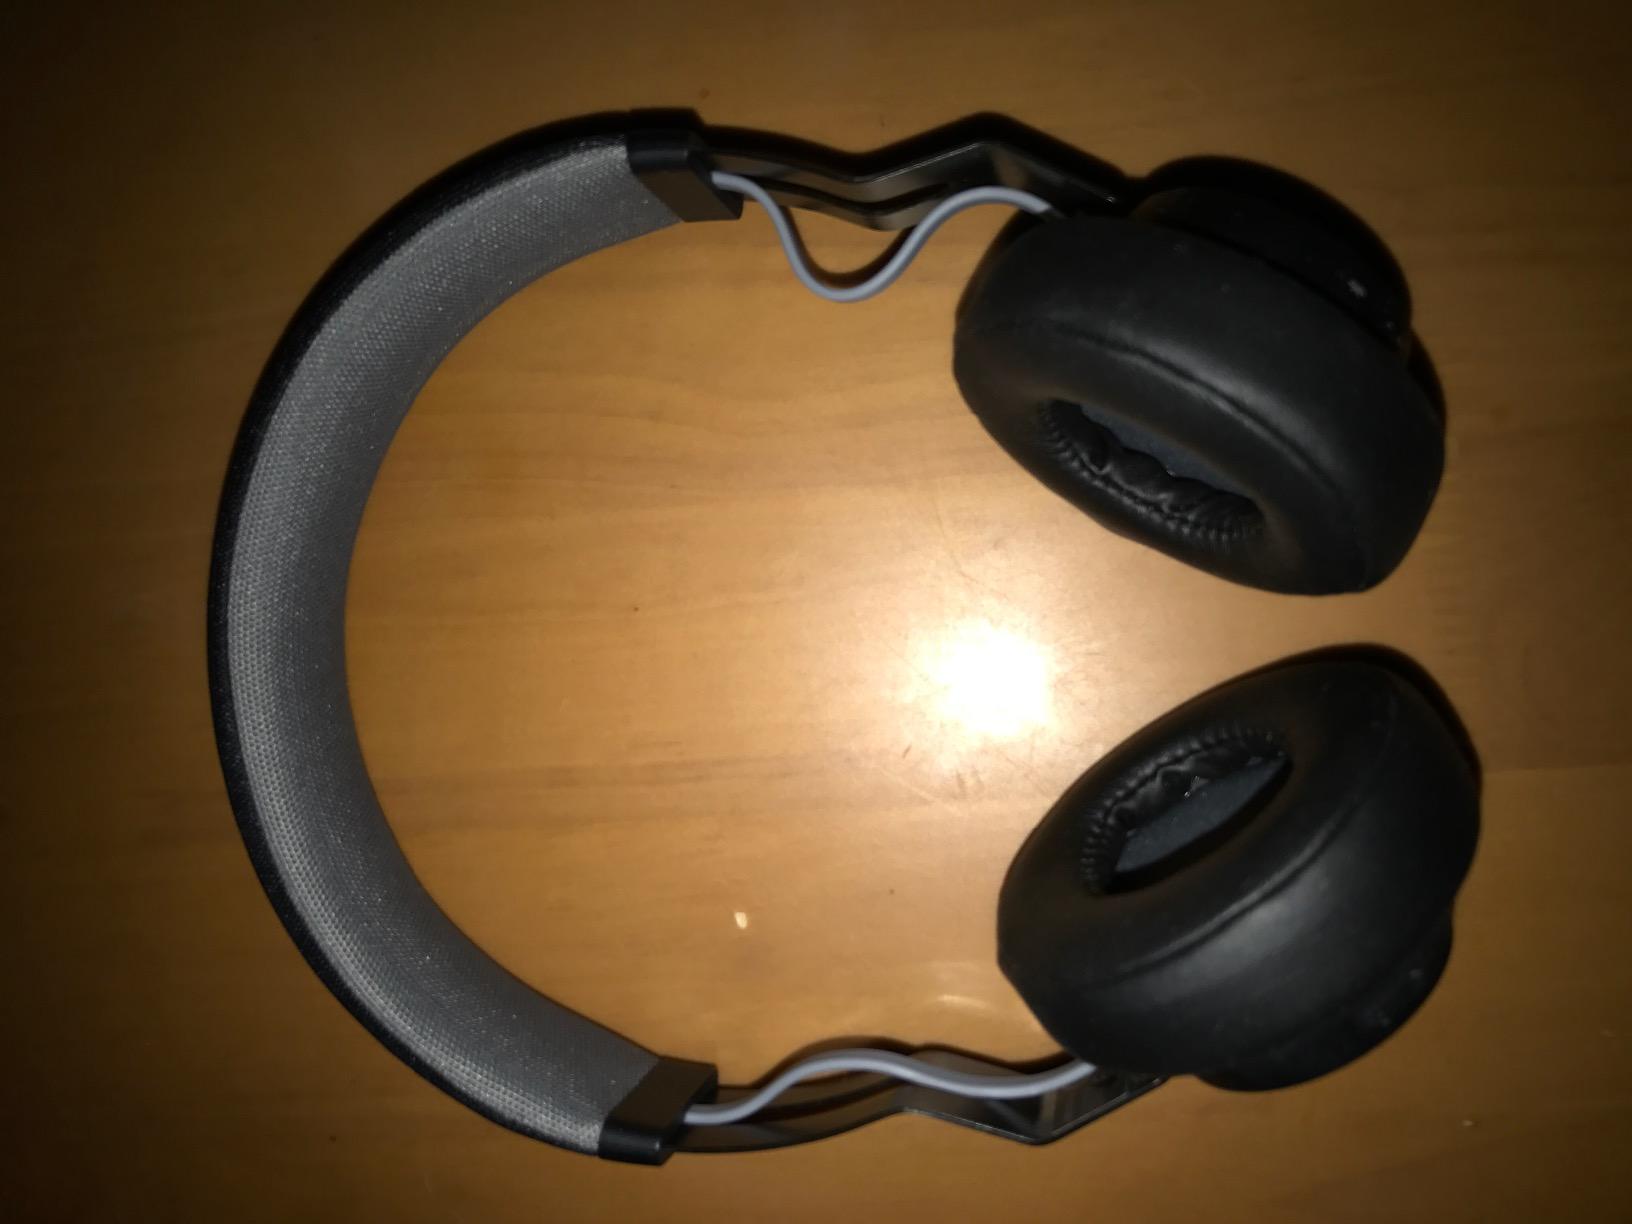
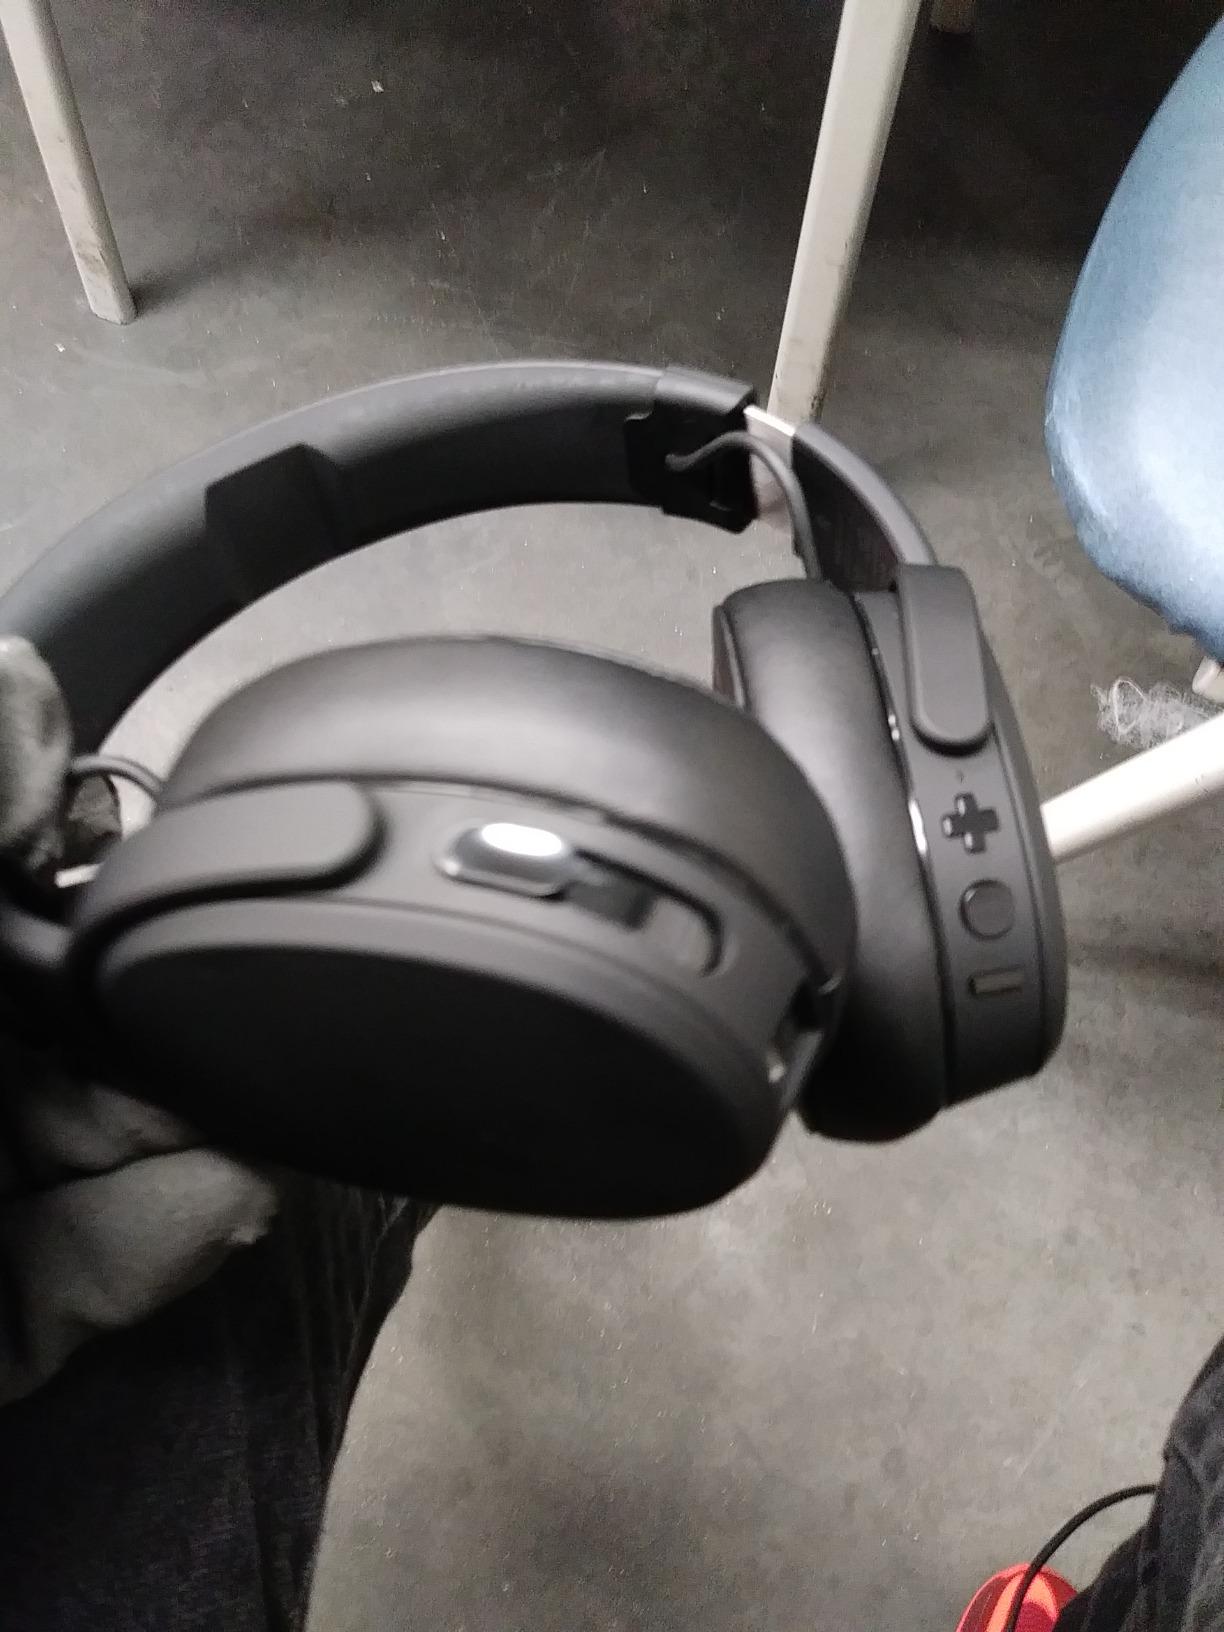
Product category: headphones
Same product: no